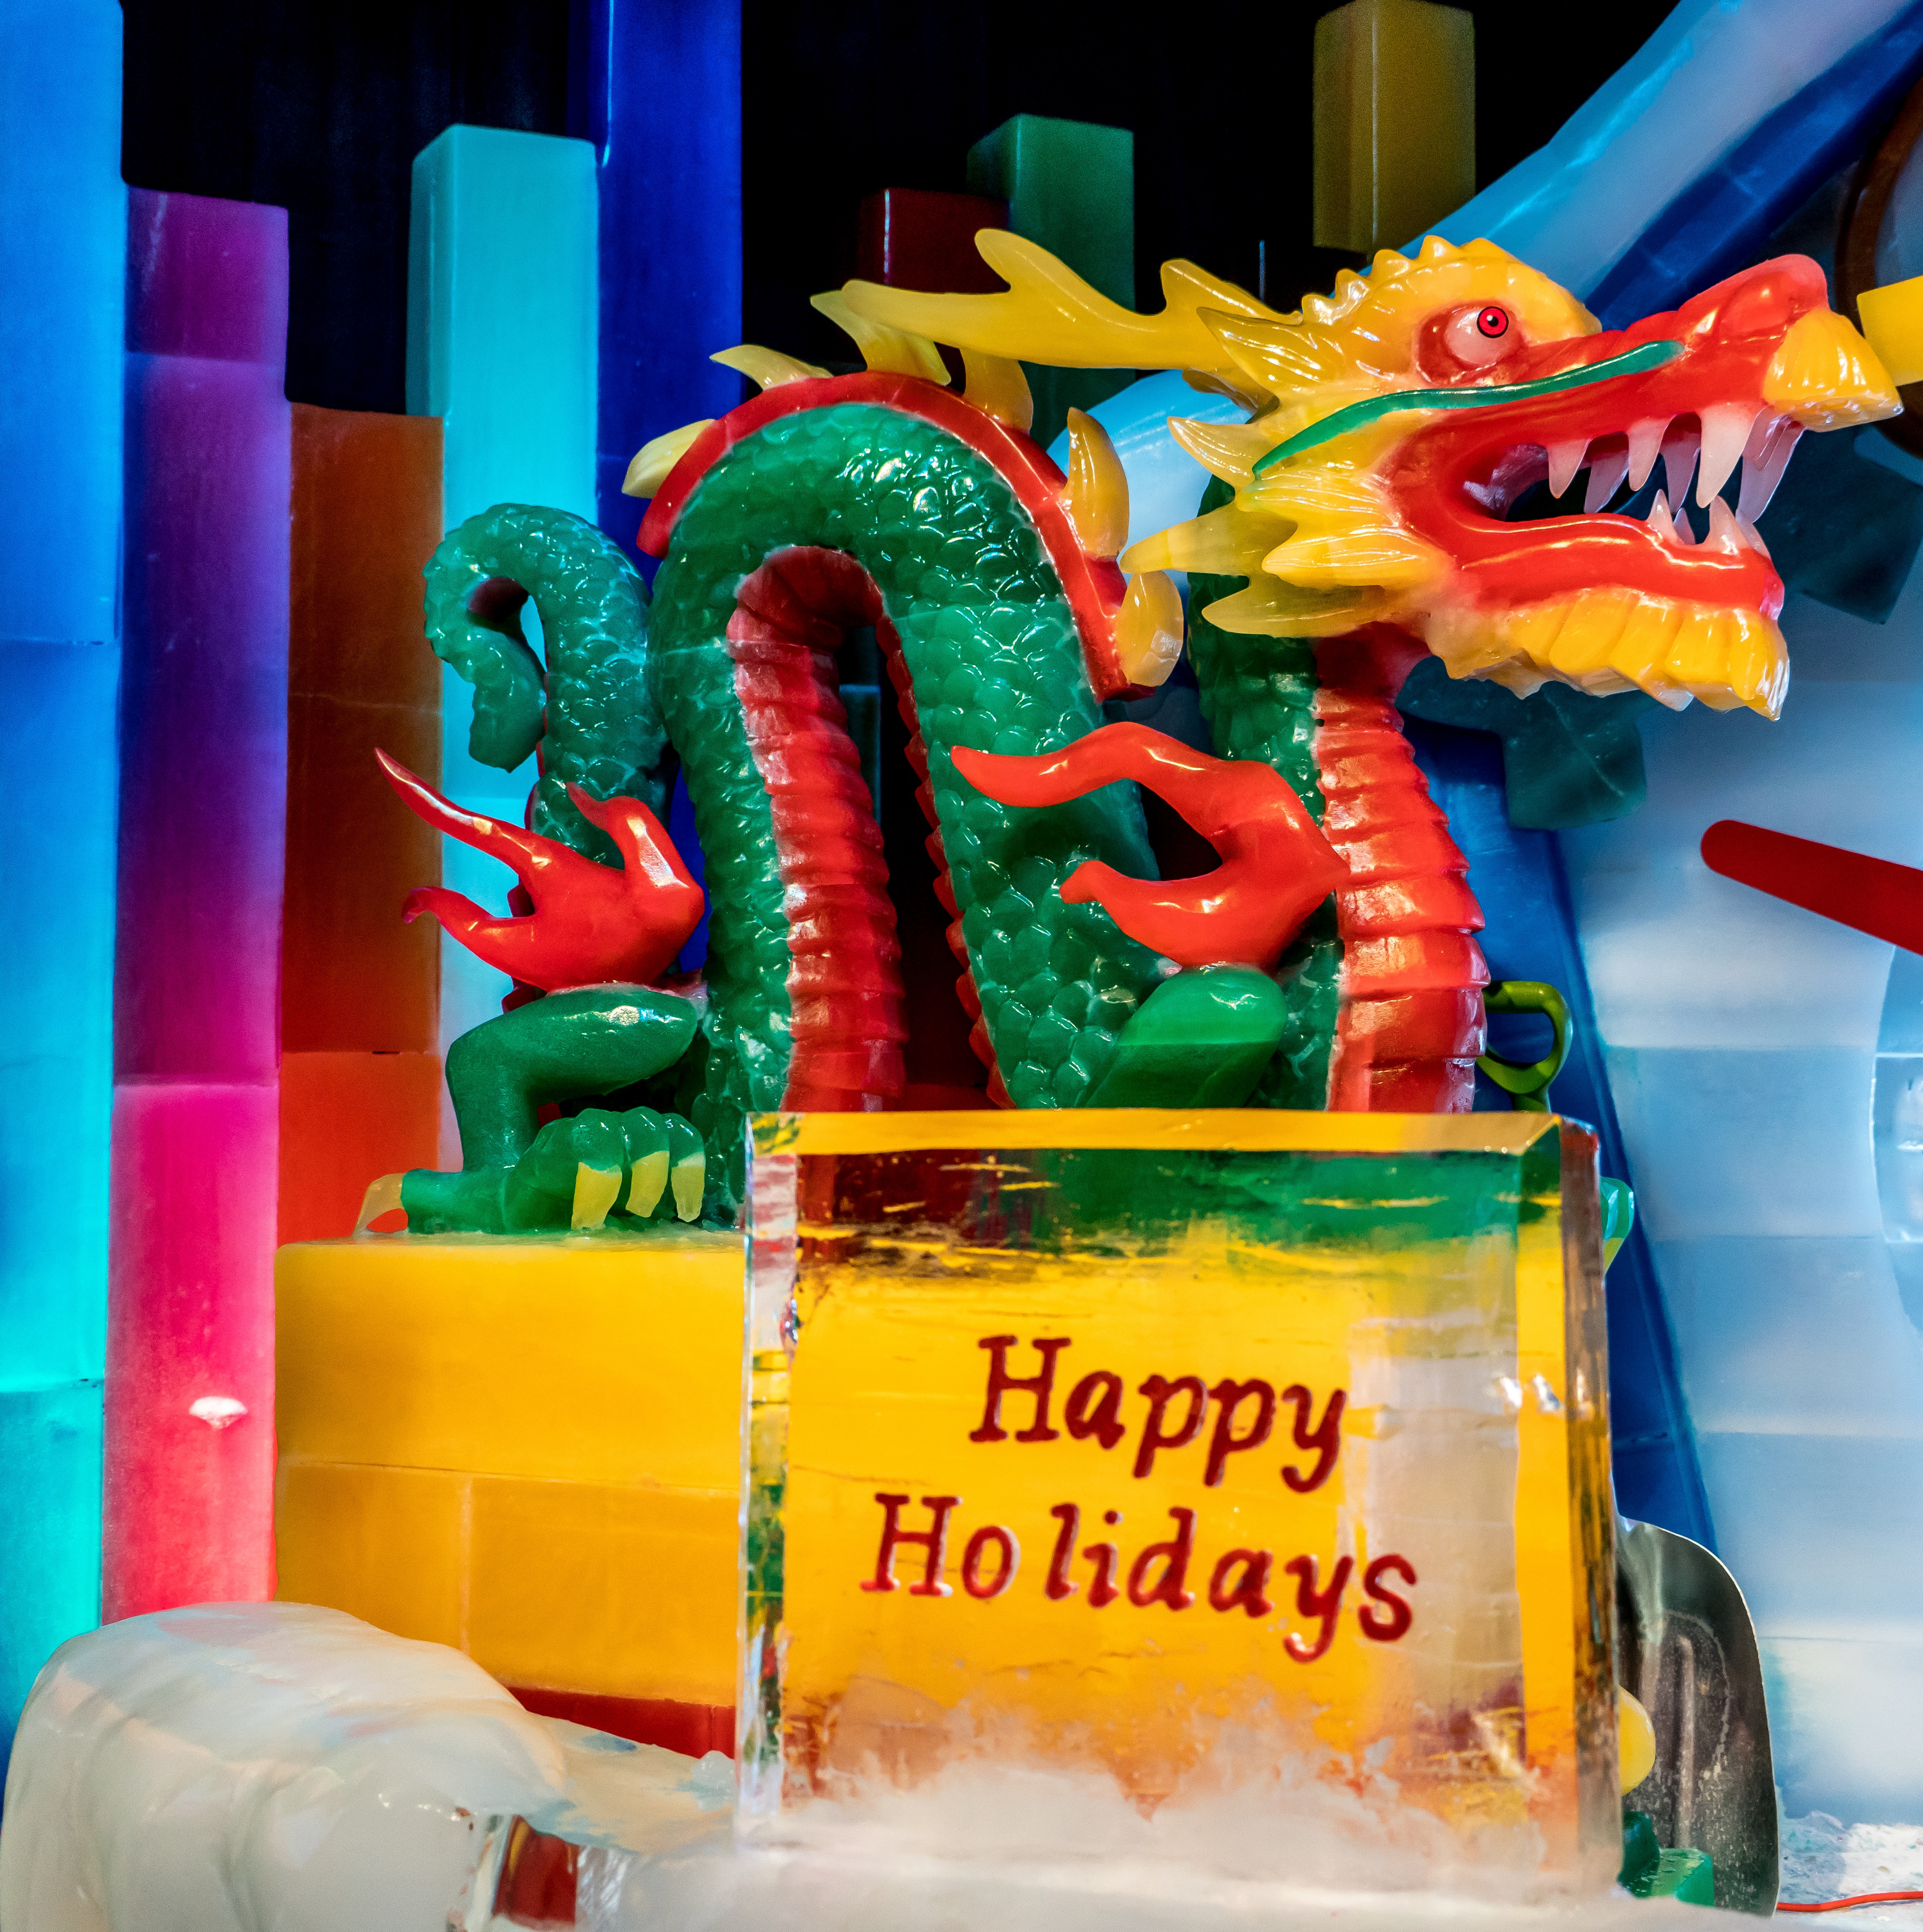
winter, celebration, decoration, amusement park, holiday, christmas, toy, season, fun, happy, dragon, exhibit, december, xmas, merry, gaylord palms, ice sculptures